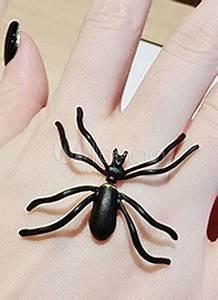
spider